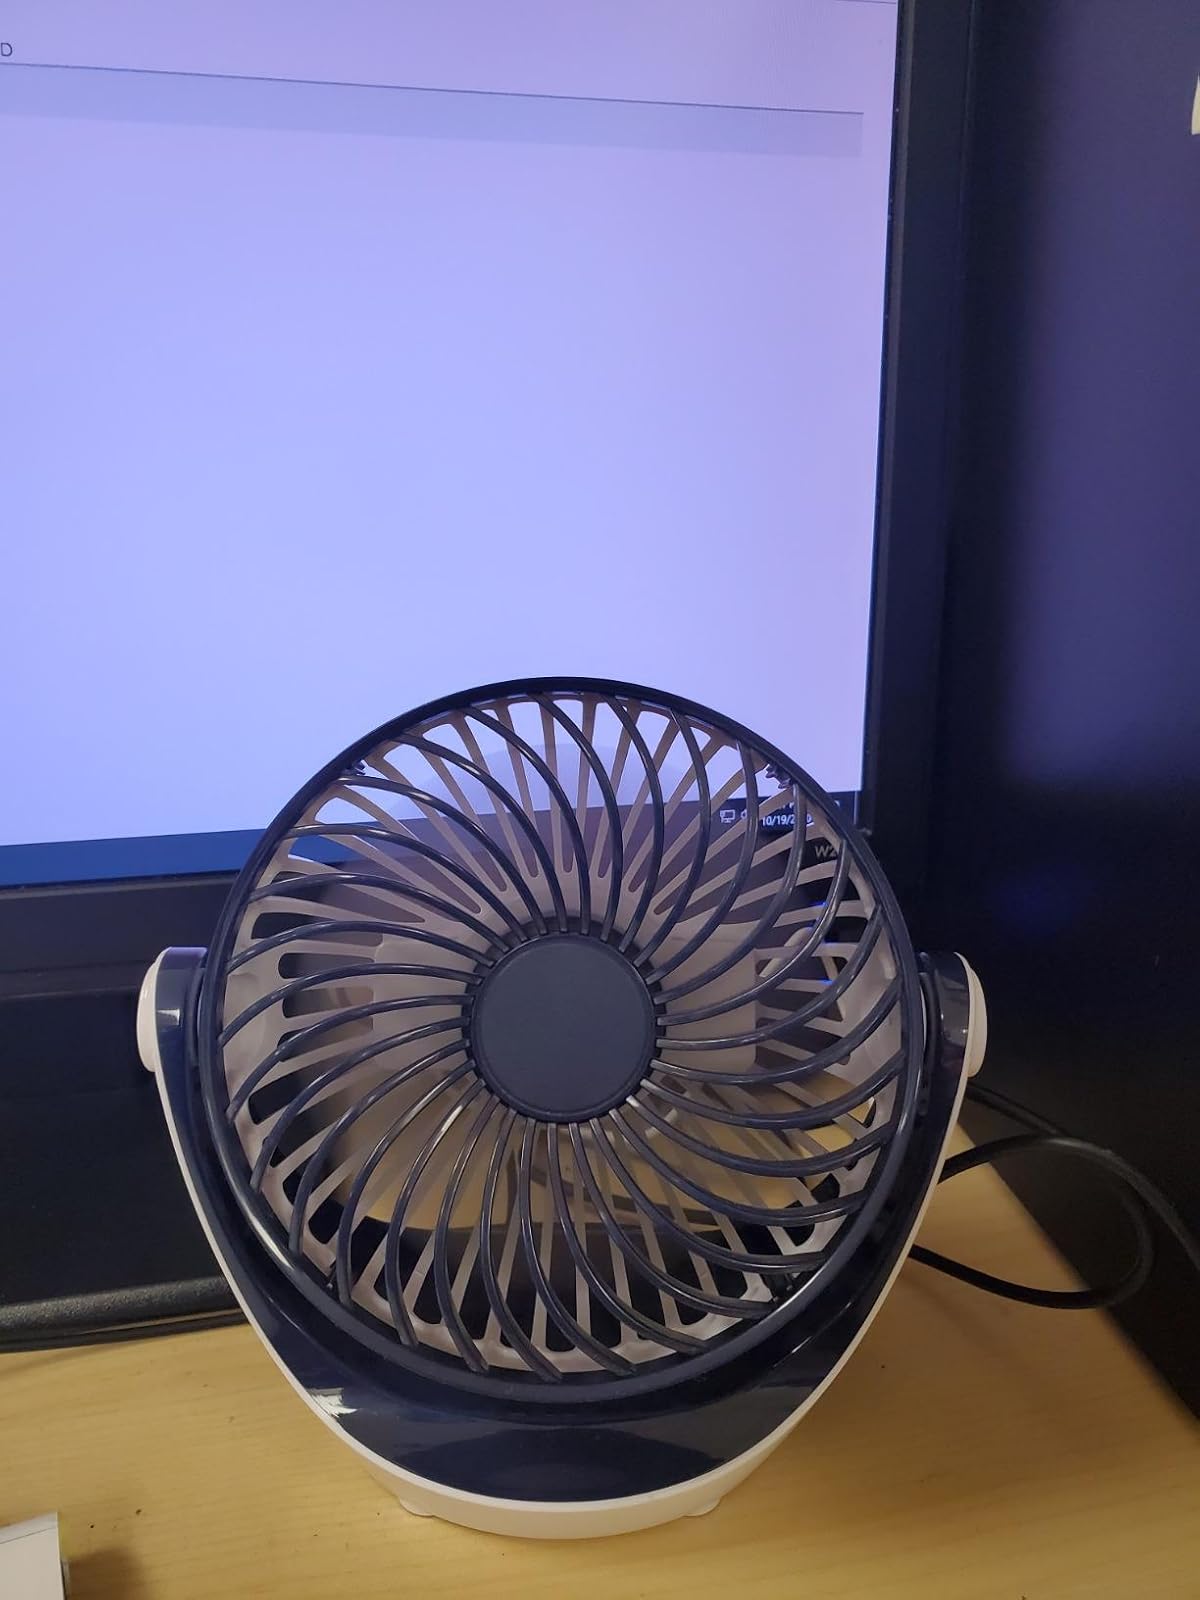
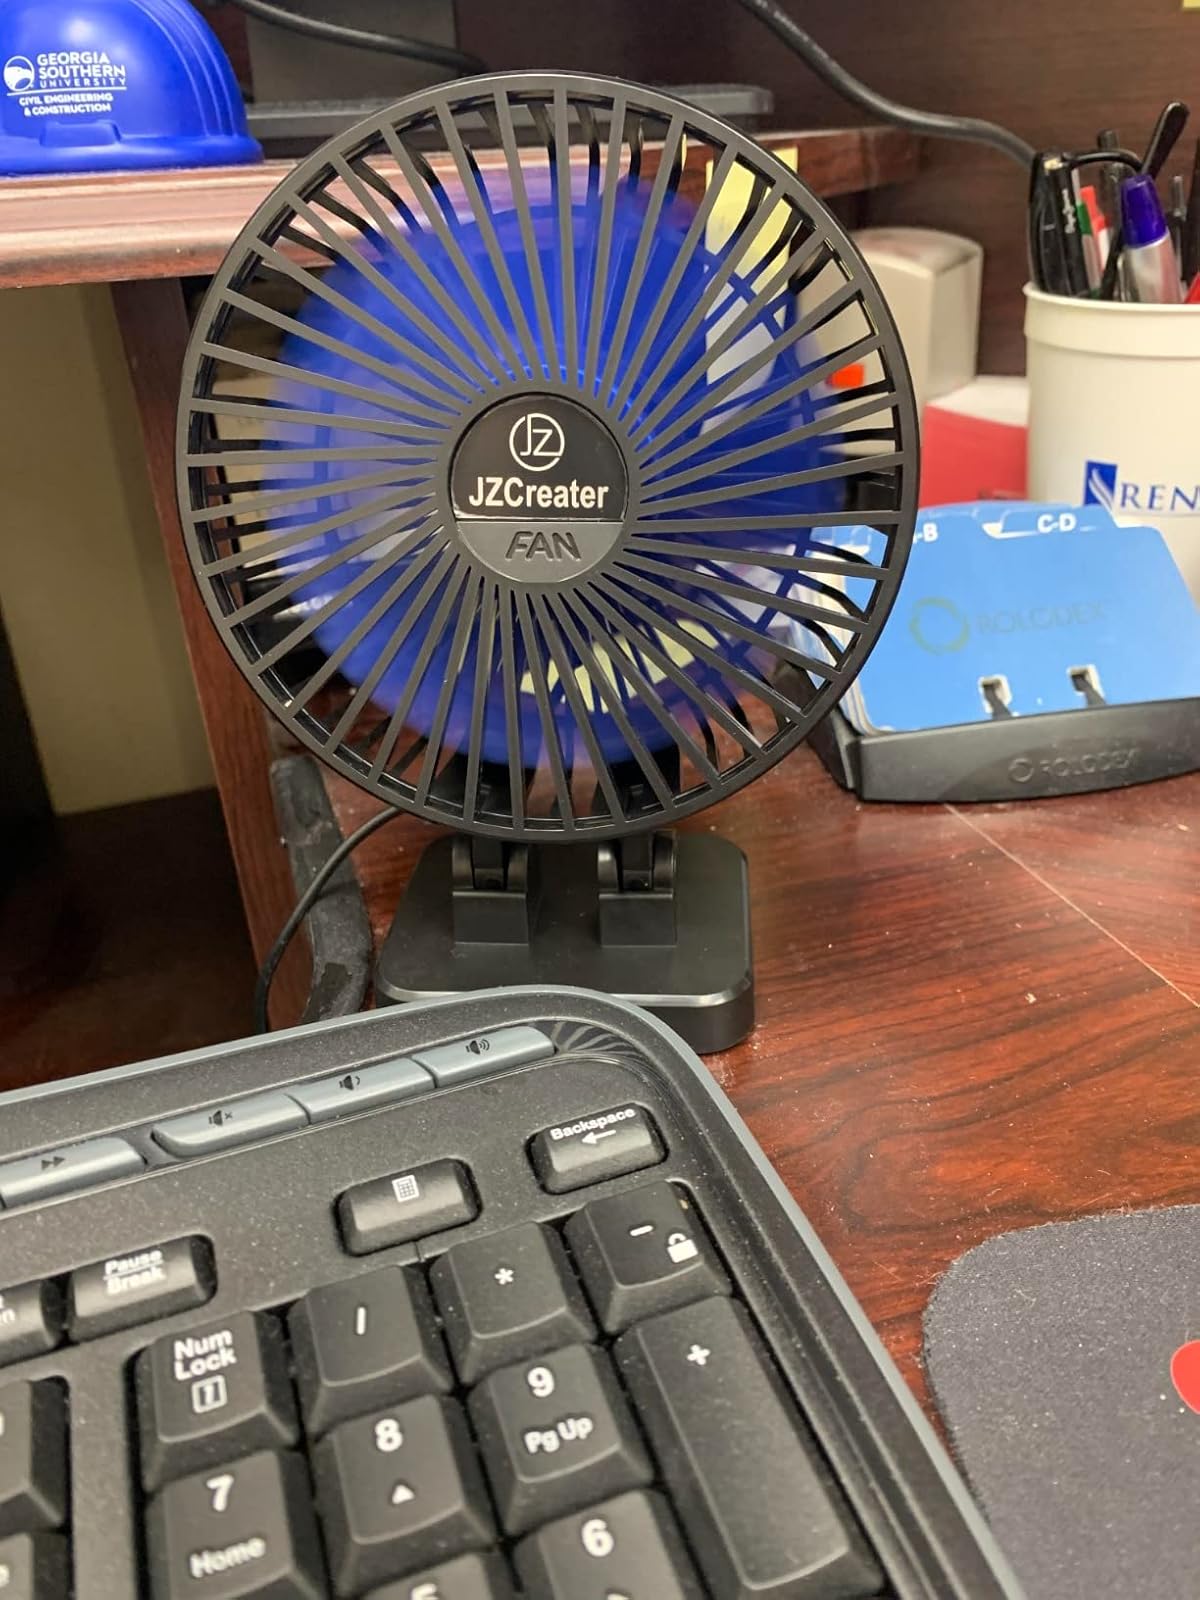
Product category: fan
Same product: no